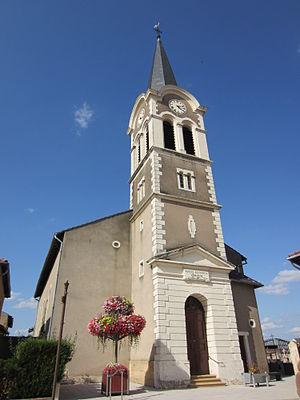
Ay-sur-Moselle est une commune française située dans le département de la Moselle, en région Grand Est.